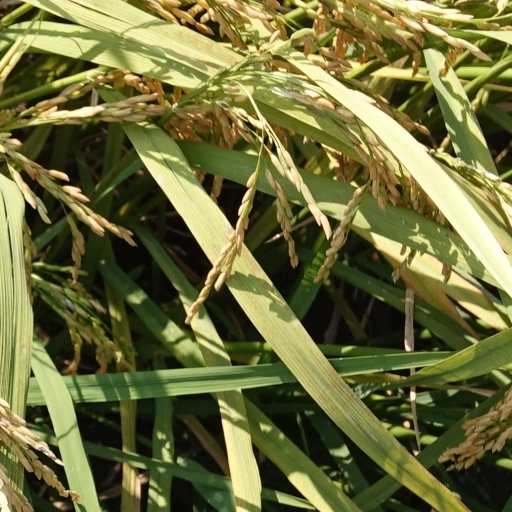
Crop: rice